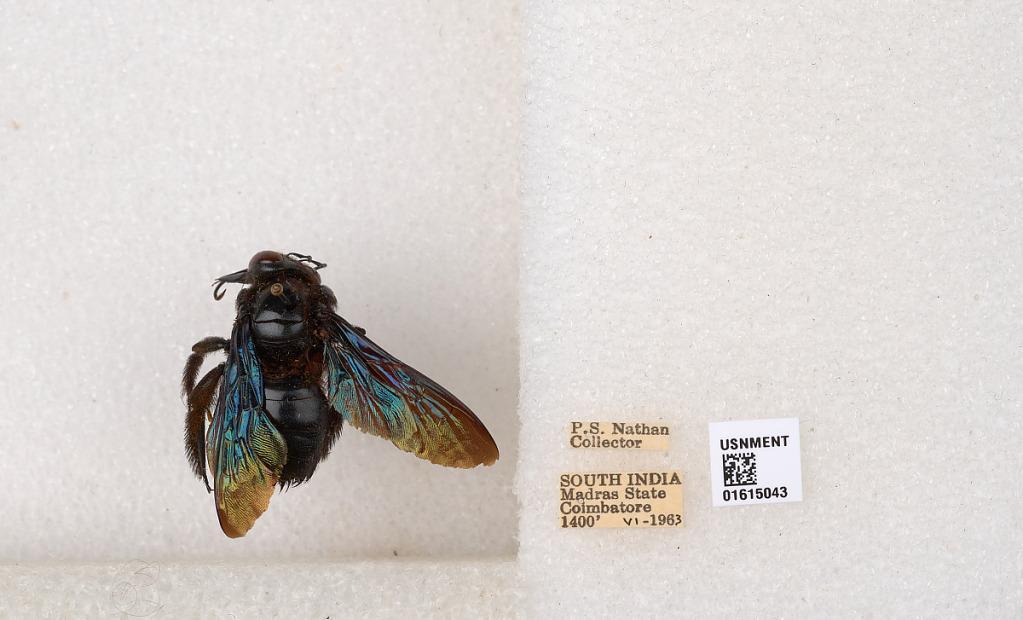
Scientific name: Xylocopa (Biluna) auripennis auripennis Lepeletier
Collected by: P. Nathan
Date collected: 1963-6-1
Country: India
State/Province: Tamil Nadu
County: Coimbatore
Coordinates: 10.9955, 76.9034